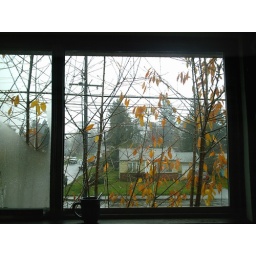
I like how the mug is outlined against the window